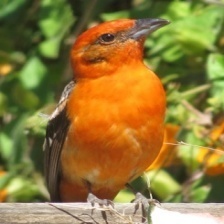
Species: FLAME TANAGER
Scientific name: PIRANGA BIDENTATA